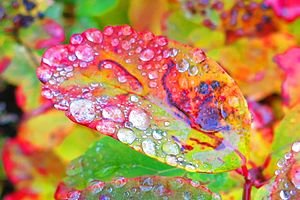
Birkespiræa / Galleri
Birkespiræa er en lille, løvfældende busk med en tætgrenet vækst. Arten er fuldt hårdfør med smuk blomstring og flot høstfarve. Derfor bruges den meget i haver og anlæg.